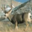
Label: deer